History of Oceania

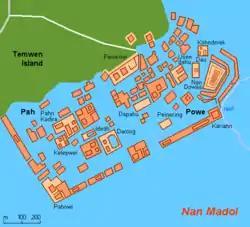
Central Nan Madol

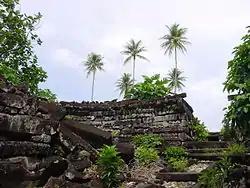
Nan Madol, capital of the Saudeleur Dynasty

On Pohnpei, pre-colonial history is divided into three eras: "Mwehin Kawa" or "Mwehin Aramas" (Period of Building, or Period of Peopling, before c. 1100); "Mwehin Sau Deleur" (Period of the Lord of Deleur, c. 1100 to c. 1628); and "Mwehin Nahnmwarki" (Period of the Nahnmwarki, c. 1628 to c. 1885). Pohnpeian legend recounts that the Saudeleur rulers, the first to bring government to Pohnpei, were of foreign origin. The Saudeleur centralized form of absolute rule is characterized in Pohnpeian legend as becoming increasingly oppressive over several generations. Arbitrary and onerous demands, as well as a reputation for offending Pohnpeian deities, sowed resentment among Pohnpeians. The Saudeleur Dynasty ended with the invasion of Isokelekel, another semi-mythical foreigner, who replaced the Saudeleur rule with the more decentralized "nahnmwarki" system in existence today. Isokelekel is regarded as the creator of the modern Pohnpeian "nahnmwarki" social system and the father of the Pompeian people.